NASCAR Mexico Series at San Luis Potosí

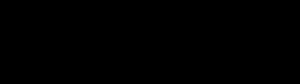
Layout of Autodrómo San Luis 400, used in 2004

The inaugural race in San Luis Potosí was held on 22 August 2004 in the Autodrómo San Luis 400, a road course built in the Parque Tangamanga.